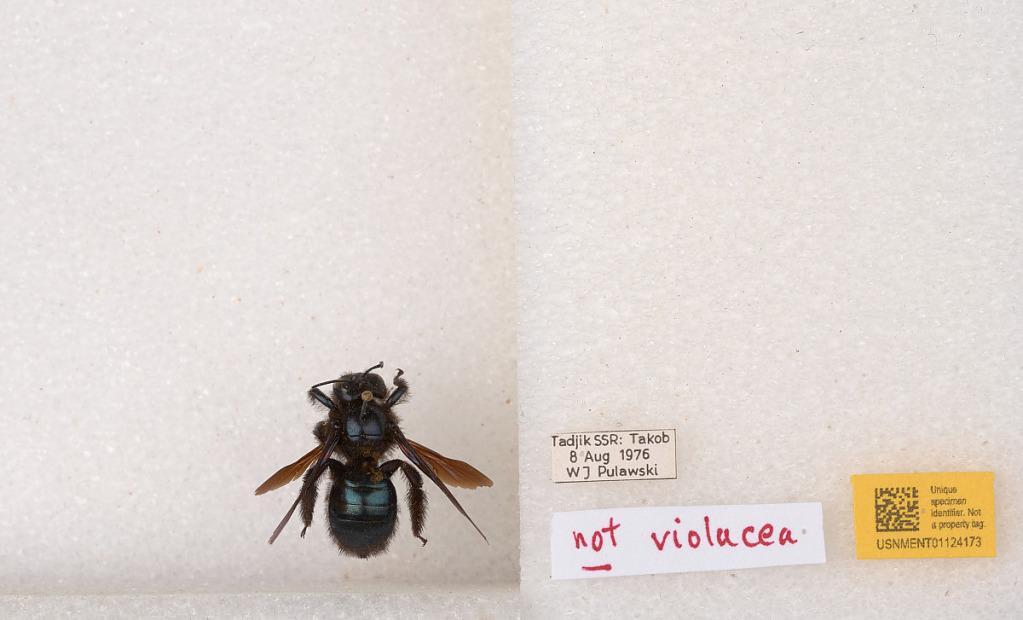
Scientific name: Xylocopa (Xylocopa) violacea (Linnaeus)
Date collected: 1976-8-8
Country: Tajikistan
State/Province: Sughd
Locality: Takob